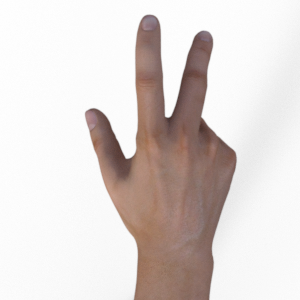
Label: scissors